LGBTQ rights in Illinois

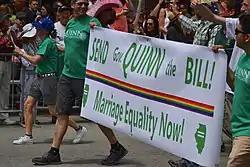
Supporters pushing for the legalisation of same-sex marriage.

"SB 1773", introduced by Representative Tom Johnson in 1996, amended the "Illinois Marriage and Dissolution of Marriage Act" to preclude out-of-state recognition of same-sex marriage and reinforce the state's marriage ban in light of "Baehr v. Lewin" in Hawaii. It was vigorously opposed, with 12,000 letters being written by clergymen, parishioners and other citizens of all faiths. Representatives Ronen, Schakowsky and Currie led the futile effort to defeat the bill, with Ronen stating at one point, "...don't delude yourself, to think that you are doing God's work. I would remind you that a long list of clergy and religious groups have forcefully spoken out against this Bill." The bill passed 42–9 in the Senate and 87–13 (with 6 abstentions) in the House. The bill was signed in May 1996.